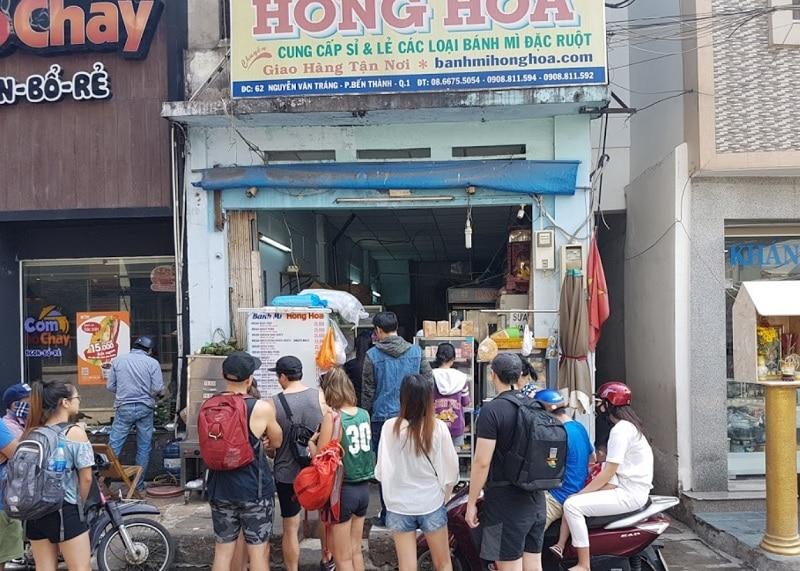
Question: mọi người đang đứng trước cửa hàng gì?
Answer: đang đứng trước cửa hàng bánh mì